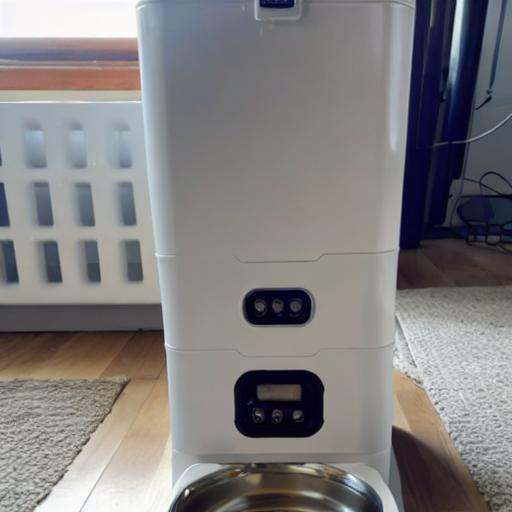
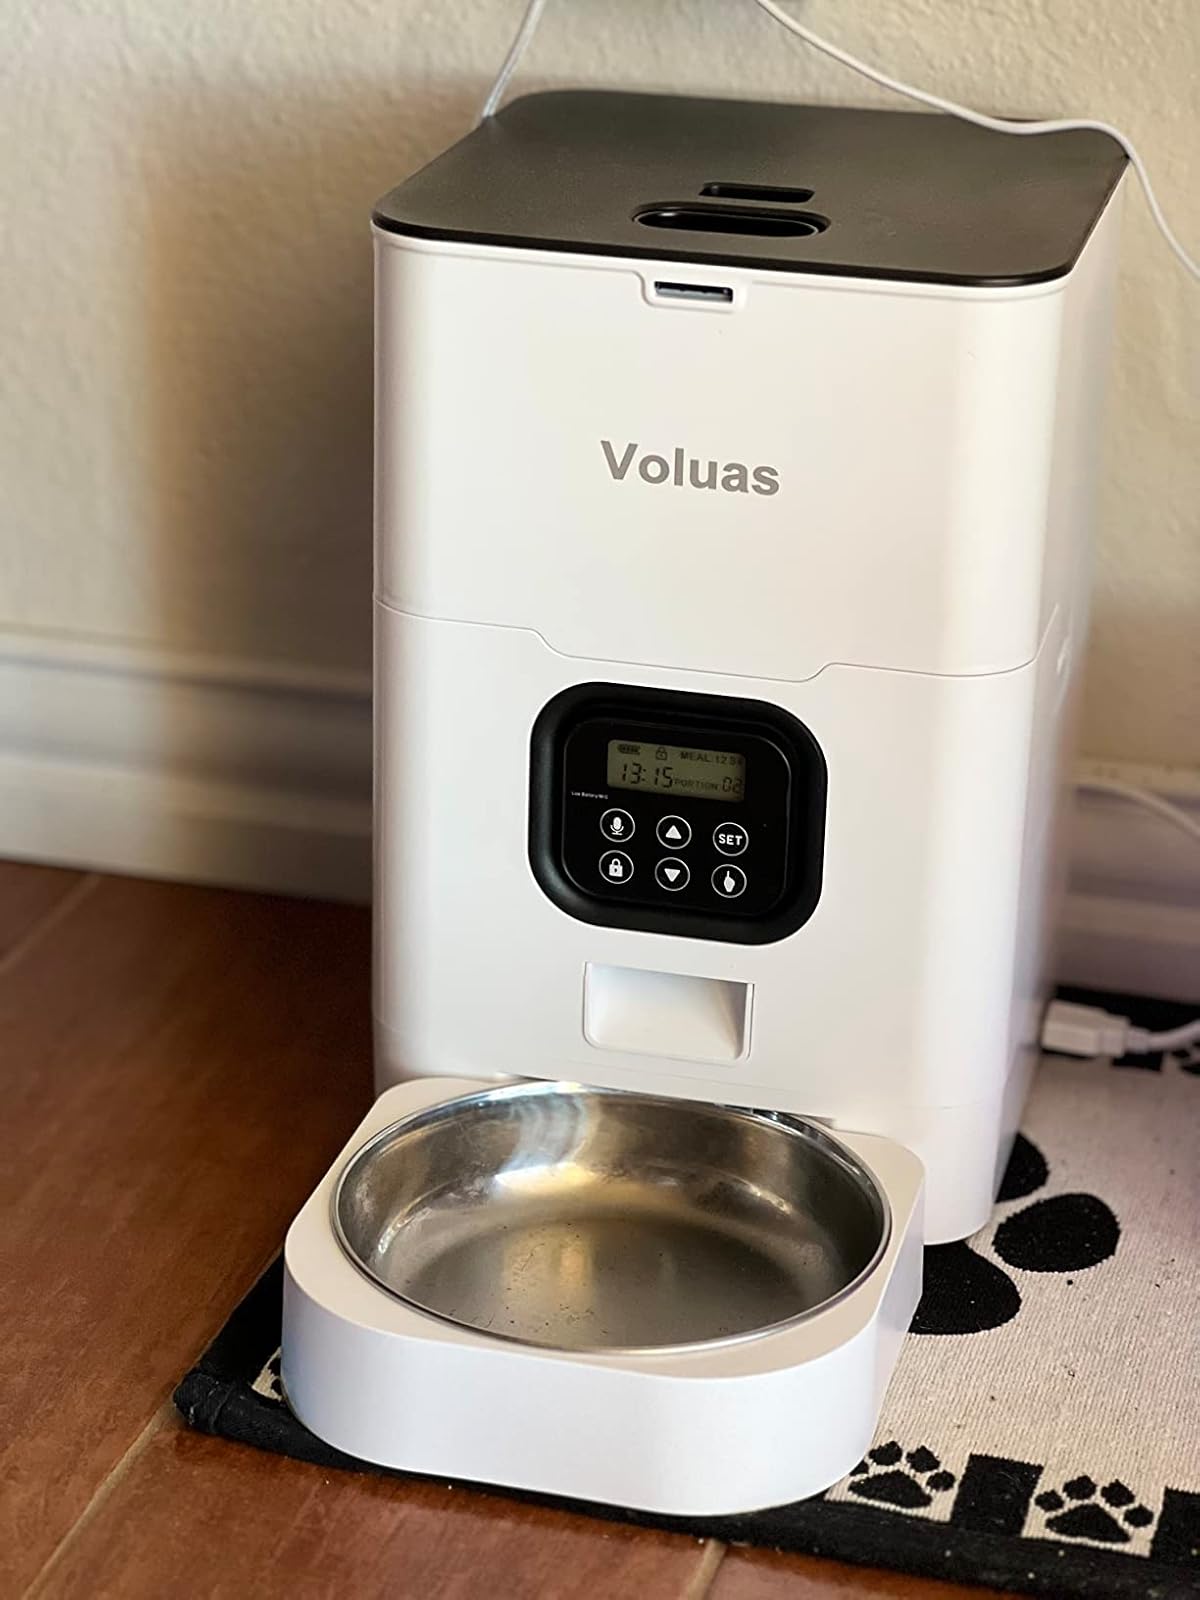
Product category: items_feeder
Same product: no